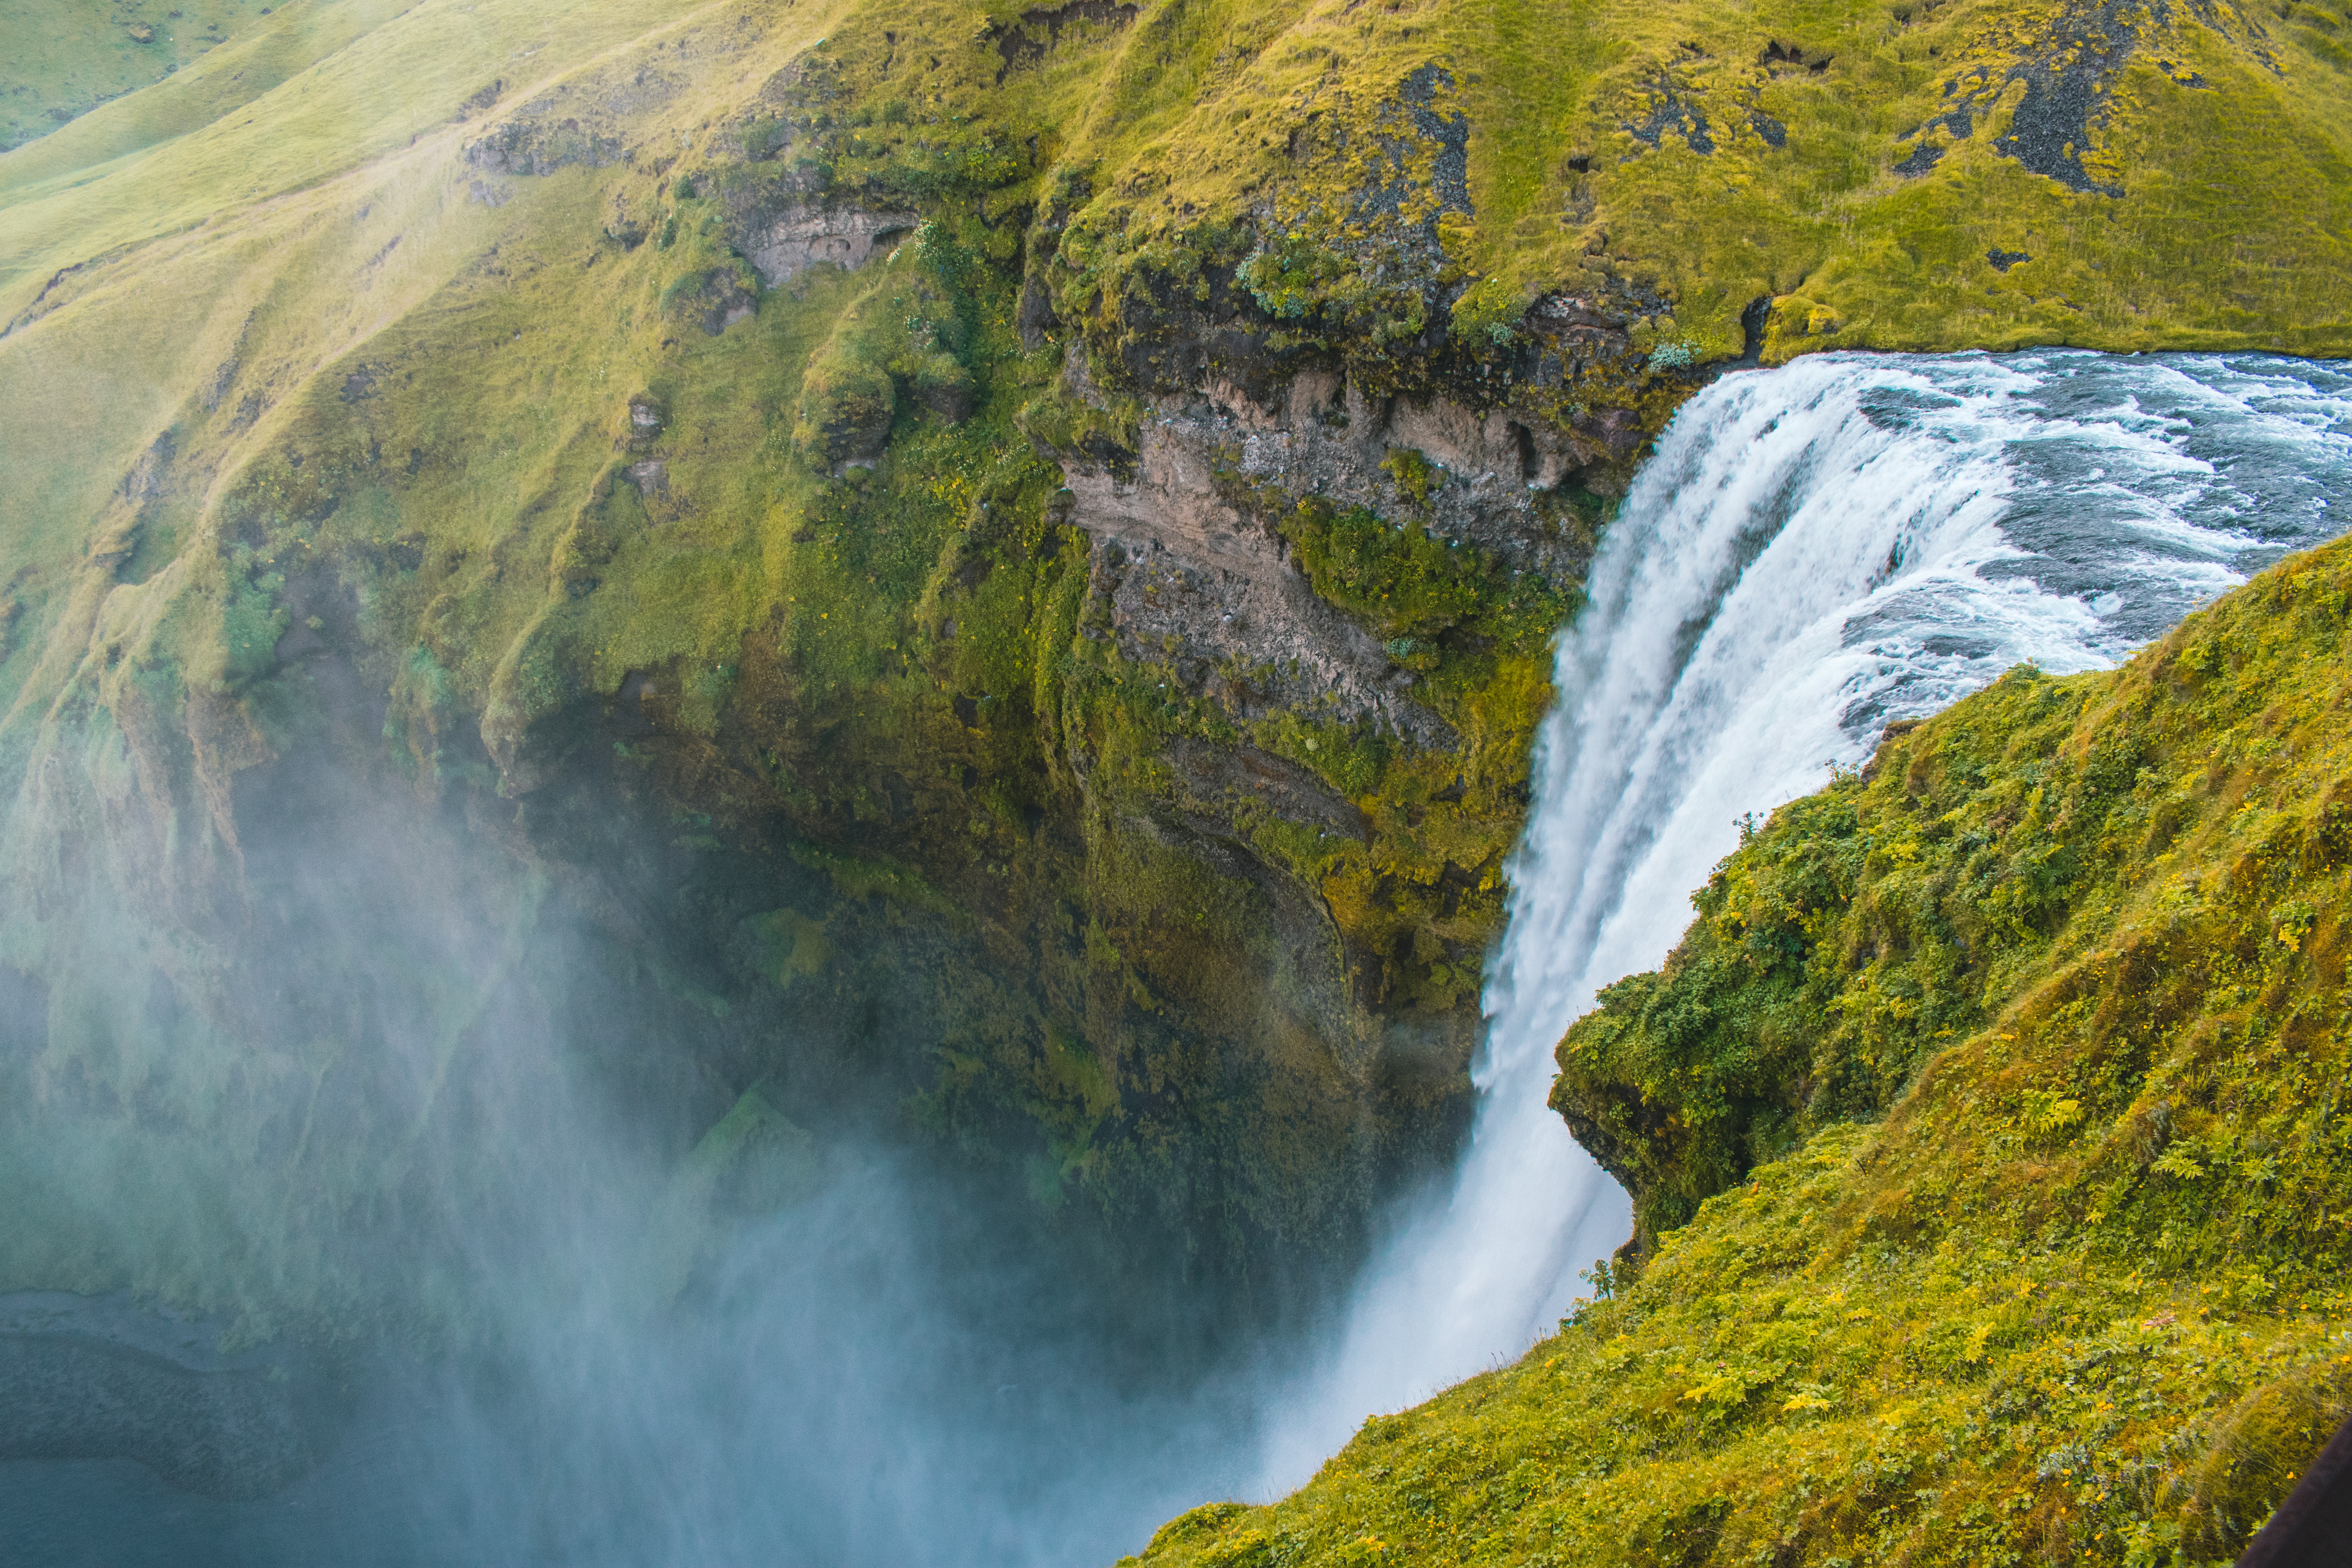
waterfall, body of water, natural landscape, nature, water resources, water, watercourse, nature reserve, atmospheric phenomenon, wilderness, highland, hill station, landscape, water feature, river, national park, mountain, state park, stream, ravine, fjord, mountain river, valley, hill, chute, moss